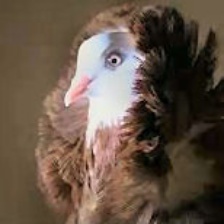
Species: JACOBIN PIGEON
Scientific name: COLUMBA LIVIA